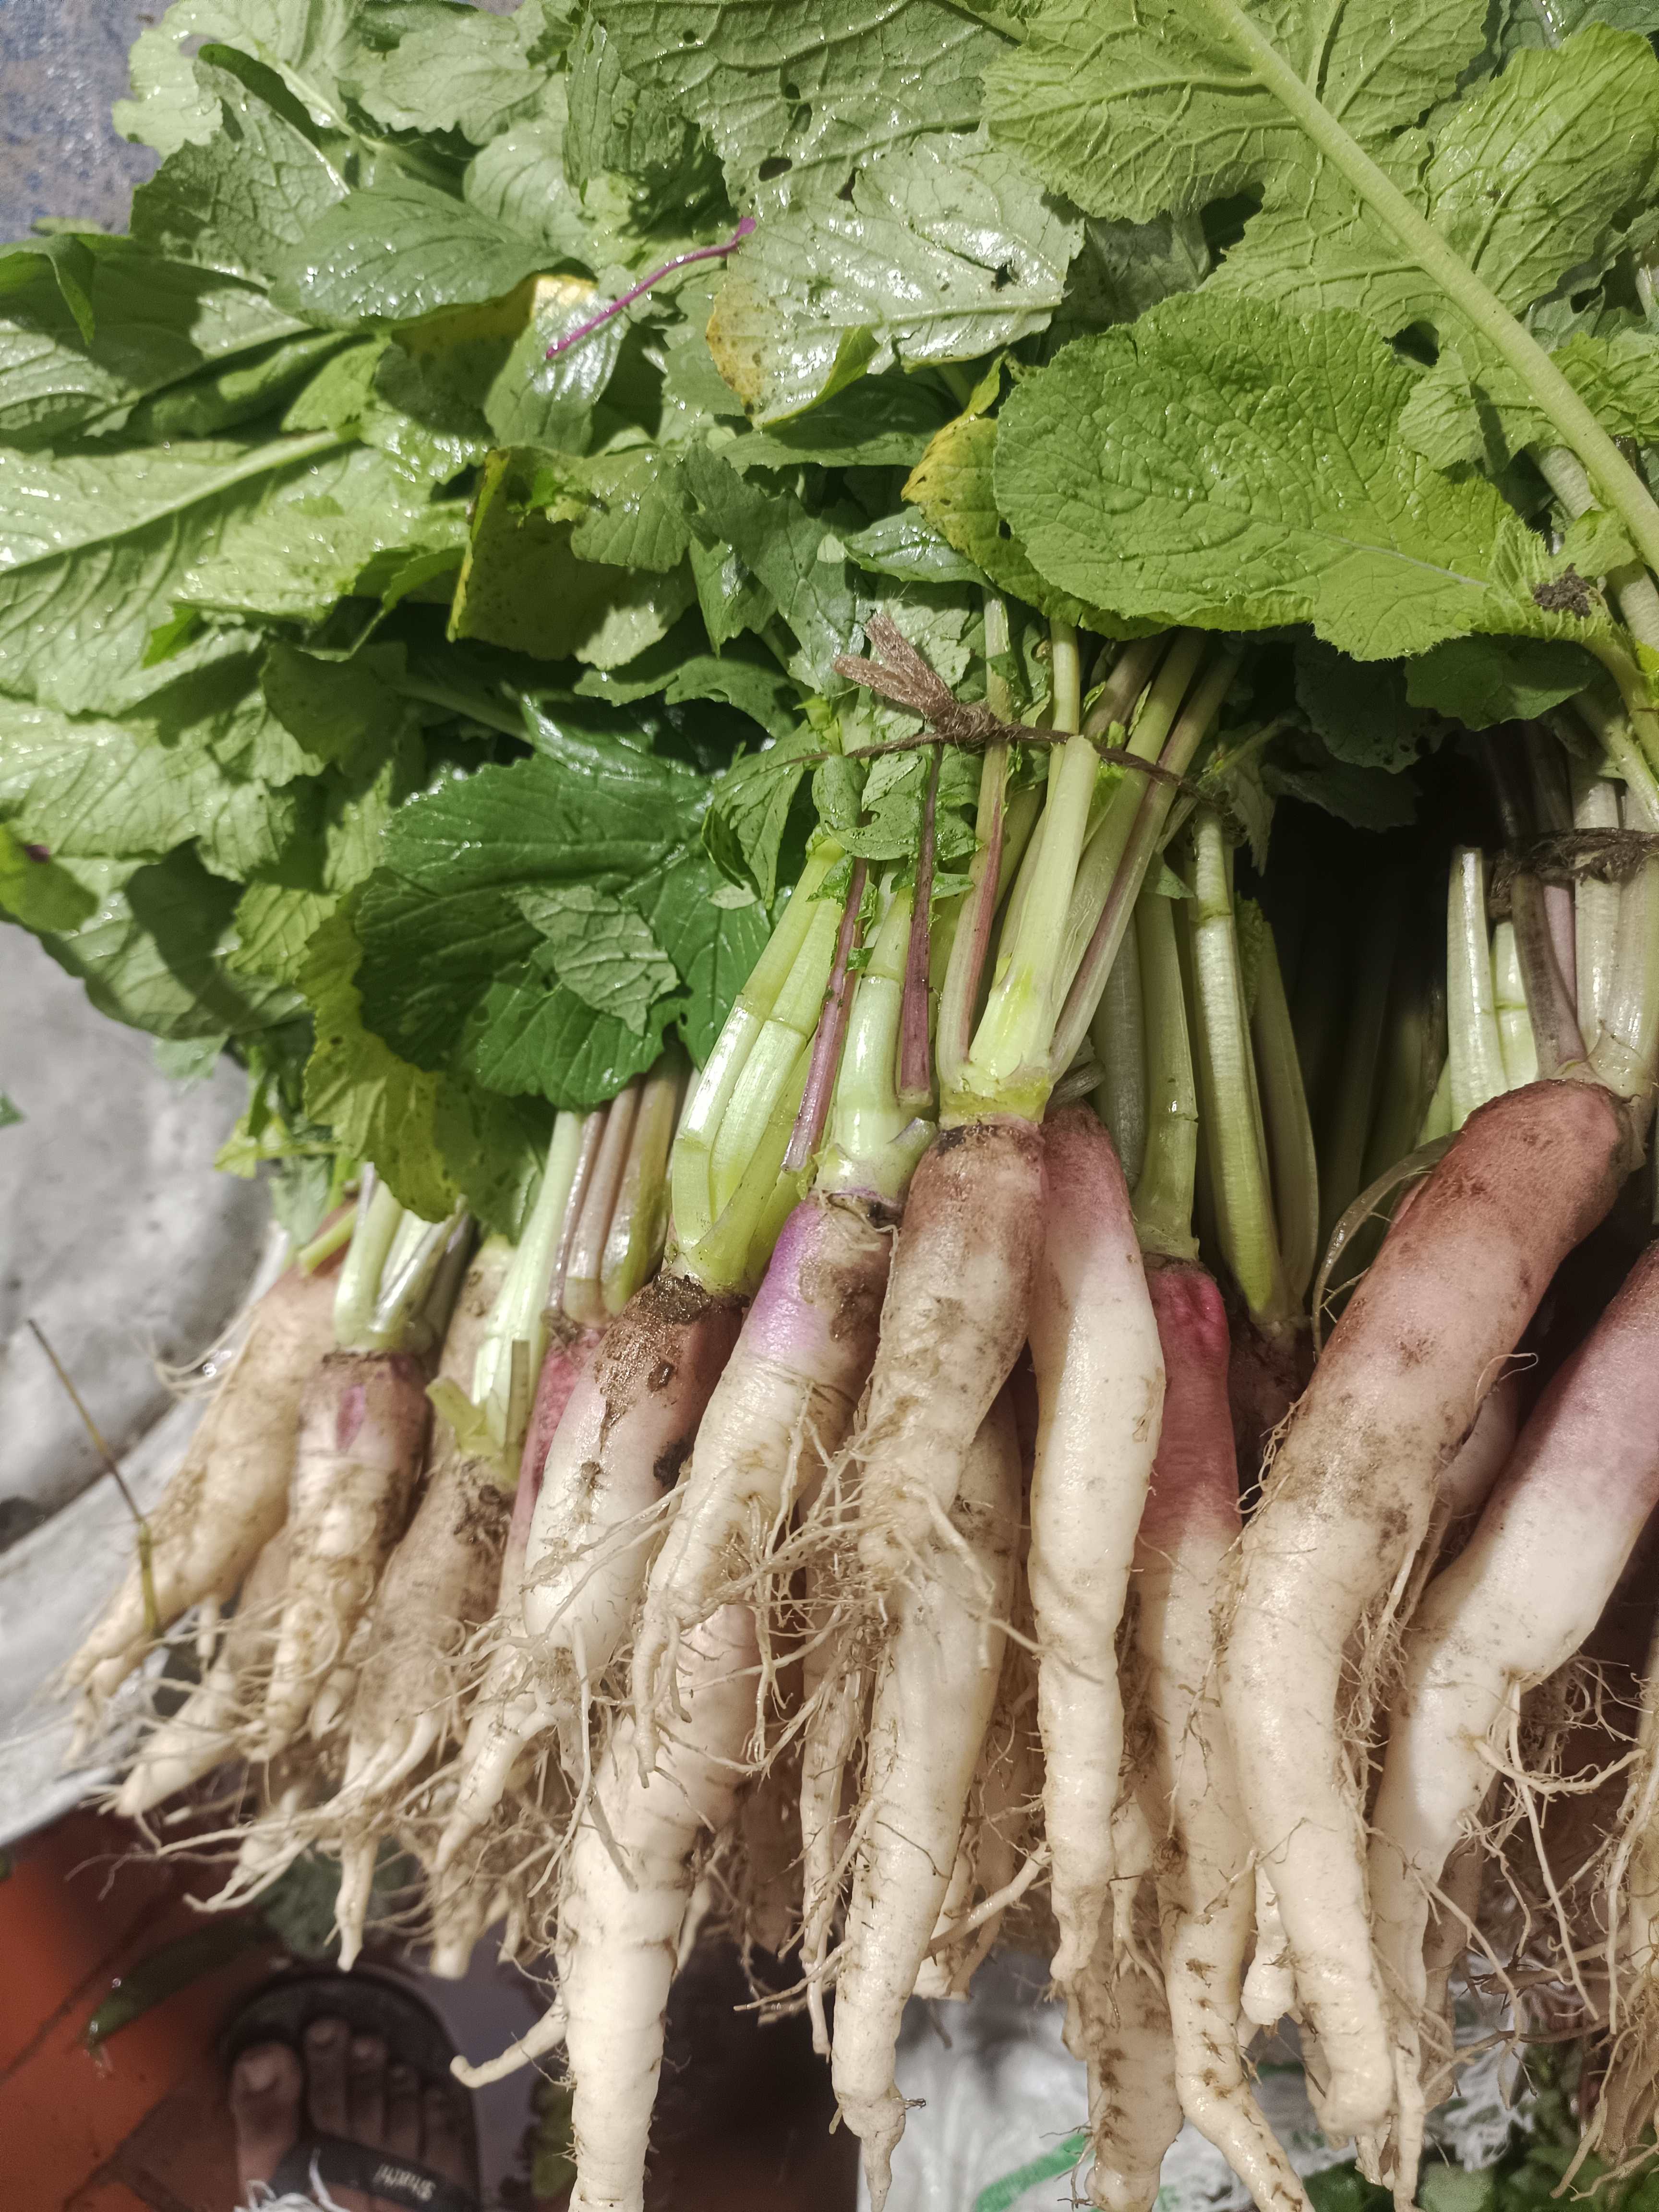
Label: Raphanus sativus